Mechanical toy

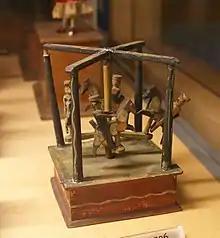
Mechanical toy carousel made of wood and metal (mid-19th century)

Mechanical toys are toys powered by mechanical energy. Depending on the mechanism used they can perform a range of motions, from simple to very complex.